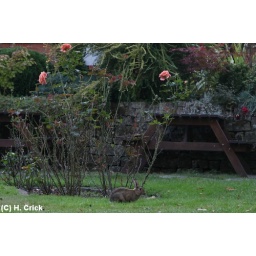
A cropped photo with rose bush bed and rabbit on the lawn by the side of the Temple